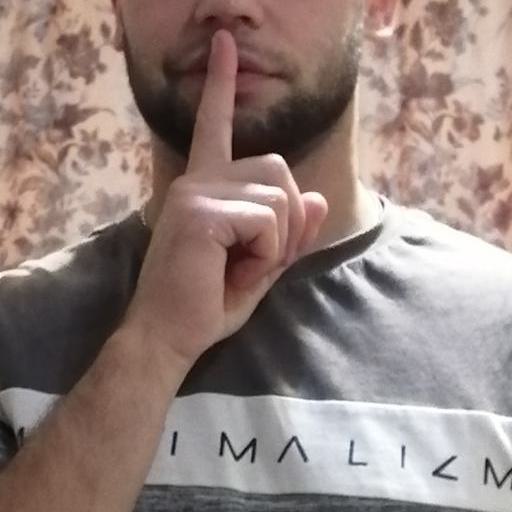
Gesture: mute